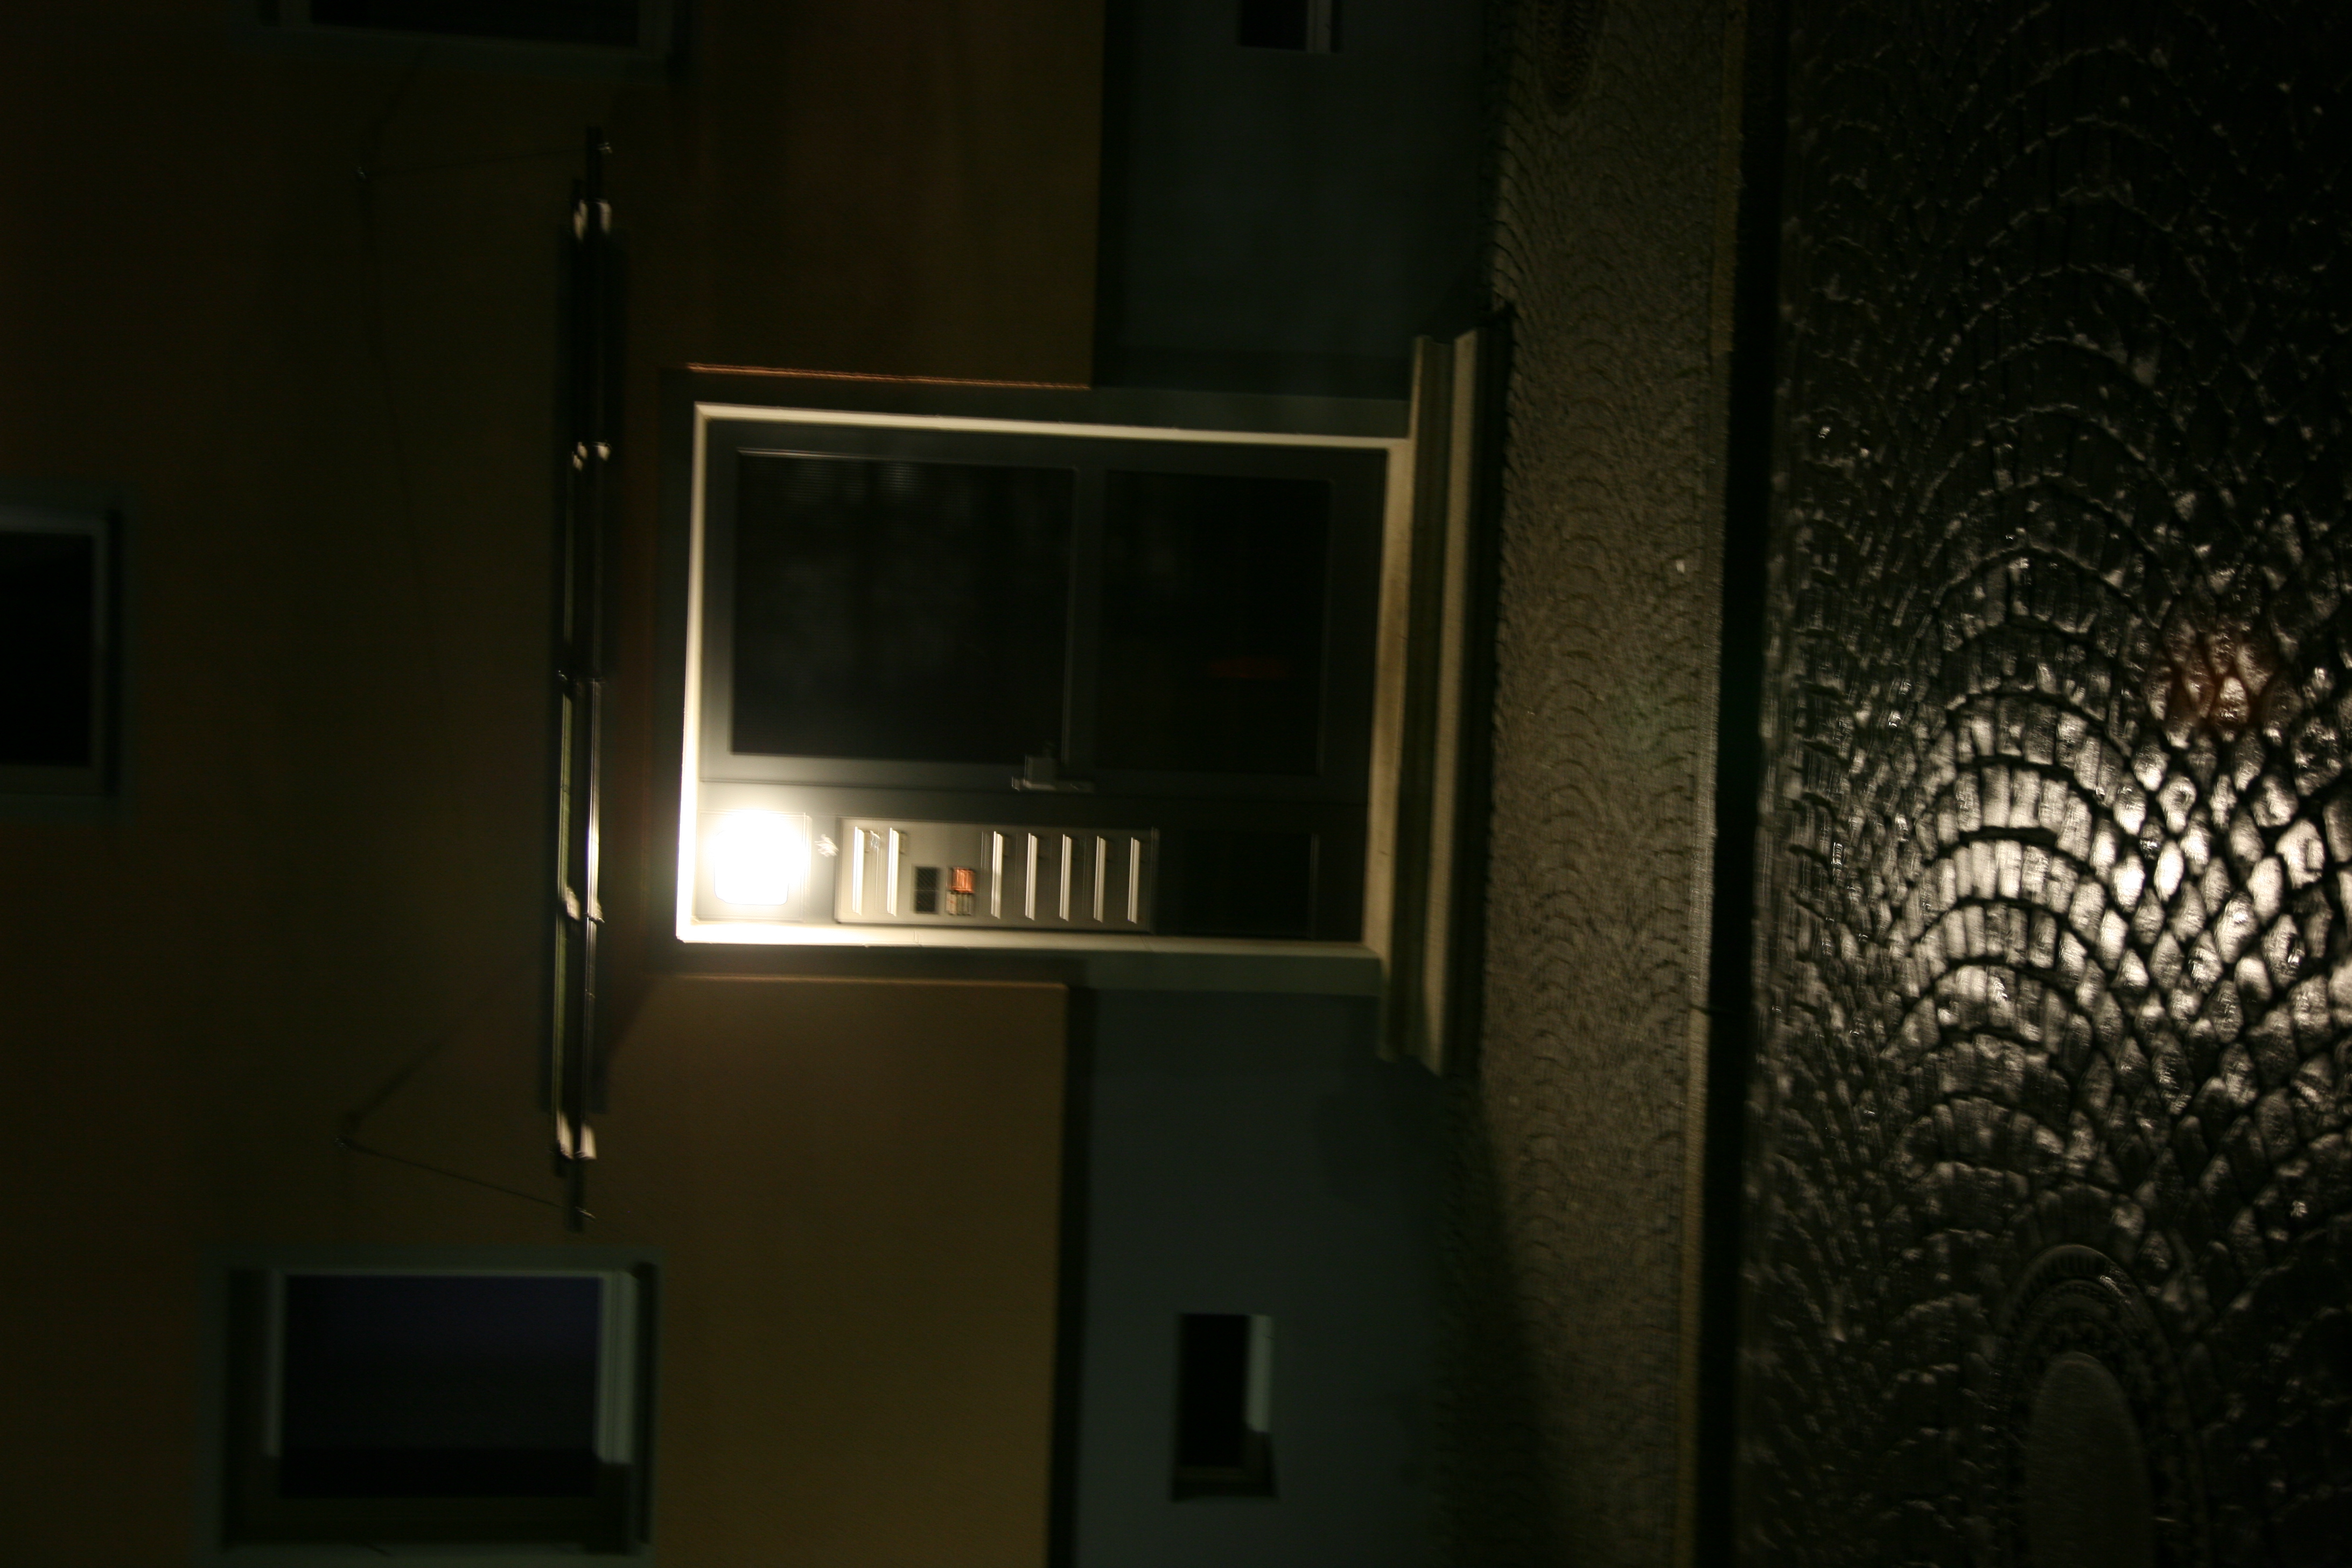
light, night, house, floor, wall, darkness, room, lighting, interior design, interphone, entree, germany, allemagne, entry, thuringia, weimar, thuringe, th ringen, intercom, gegensprechanlage